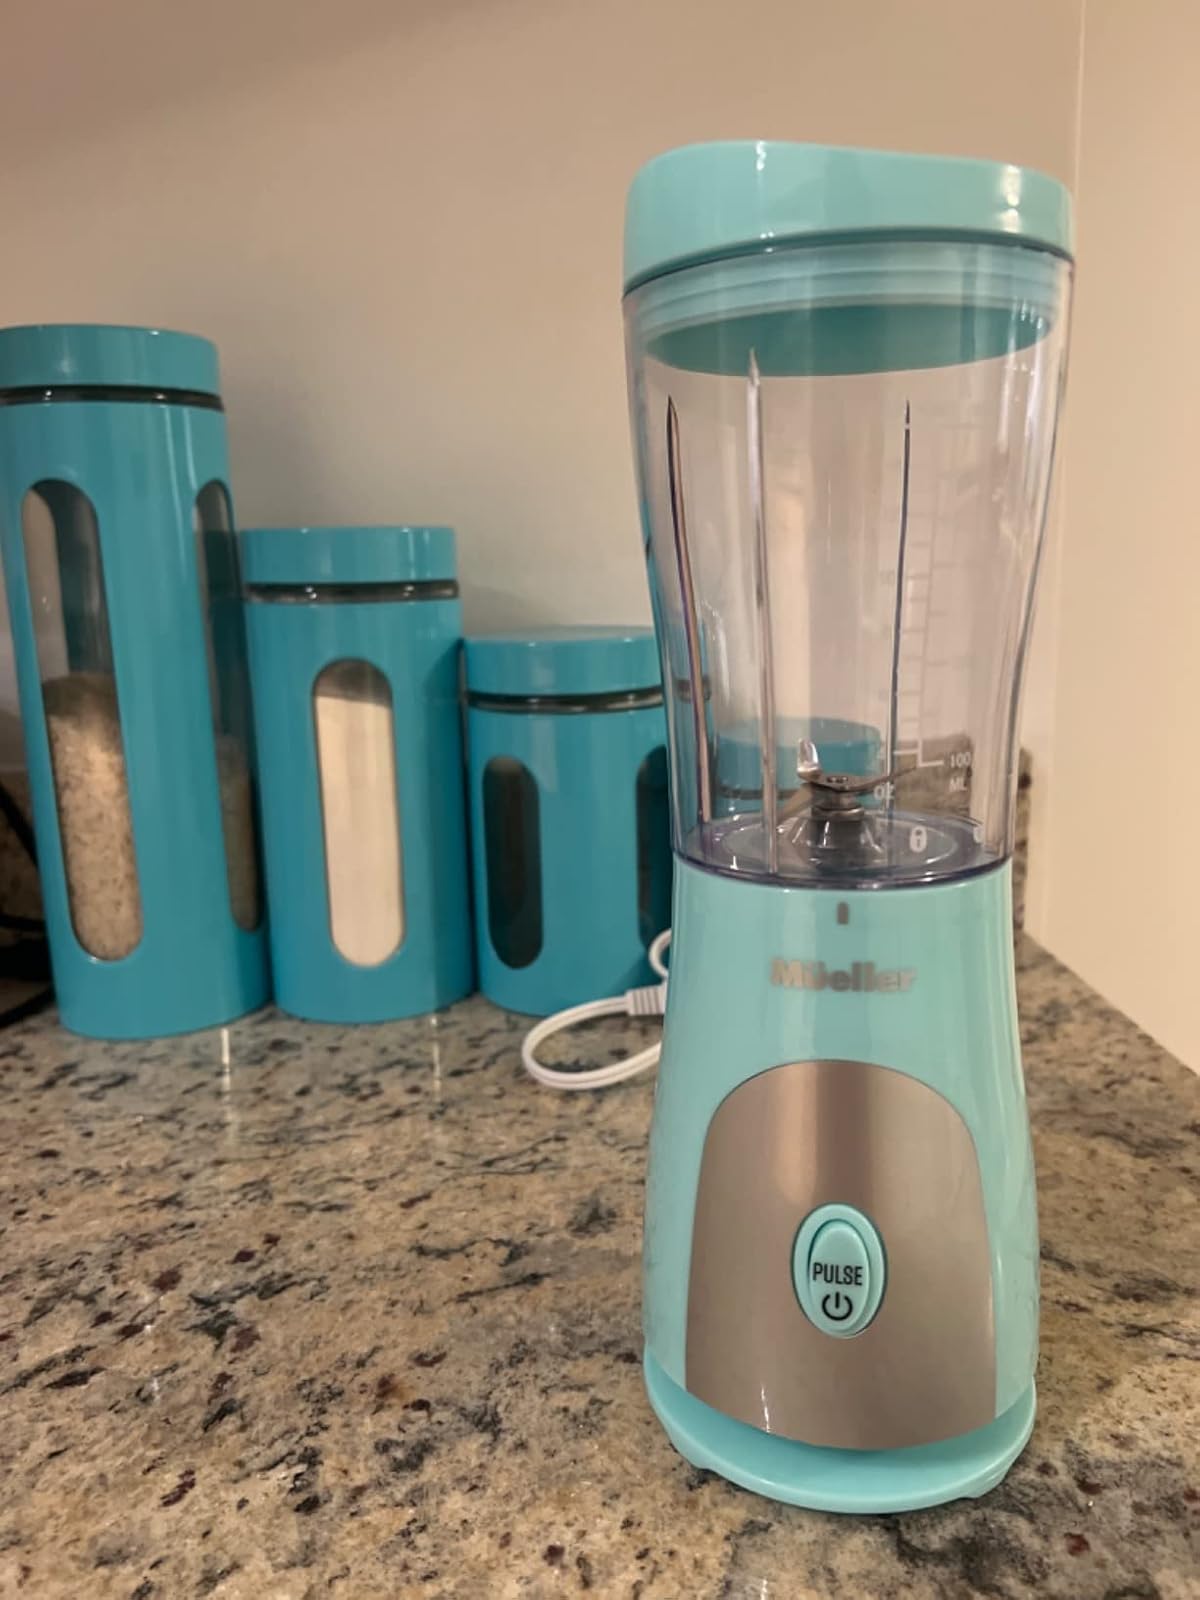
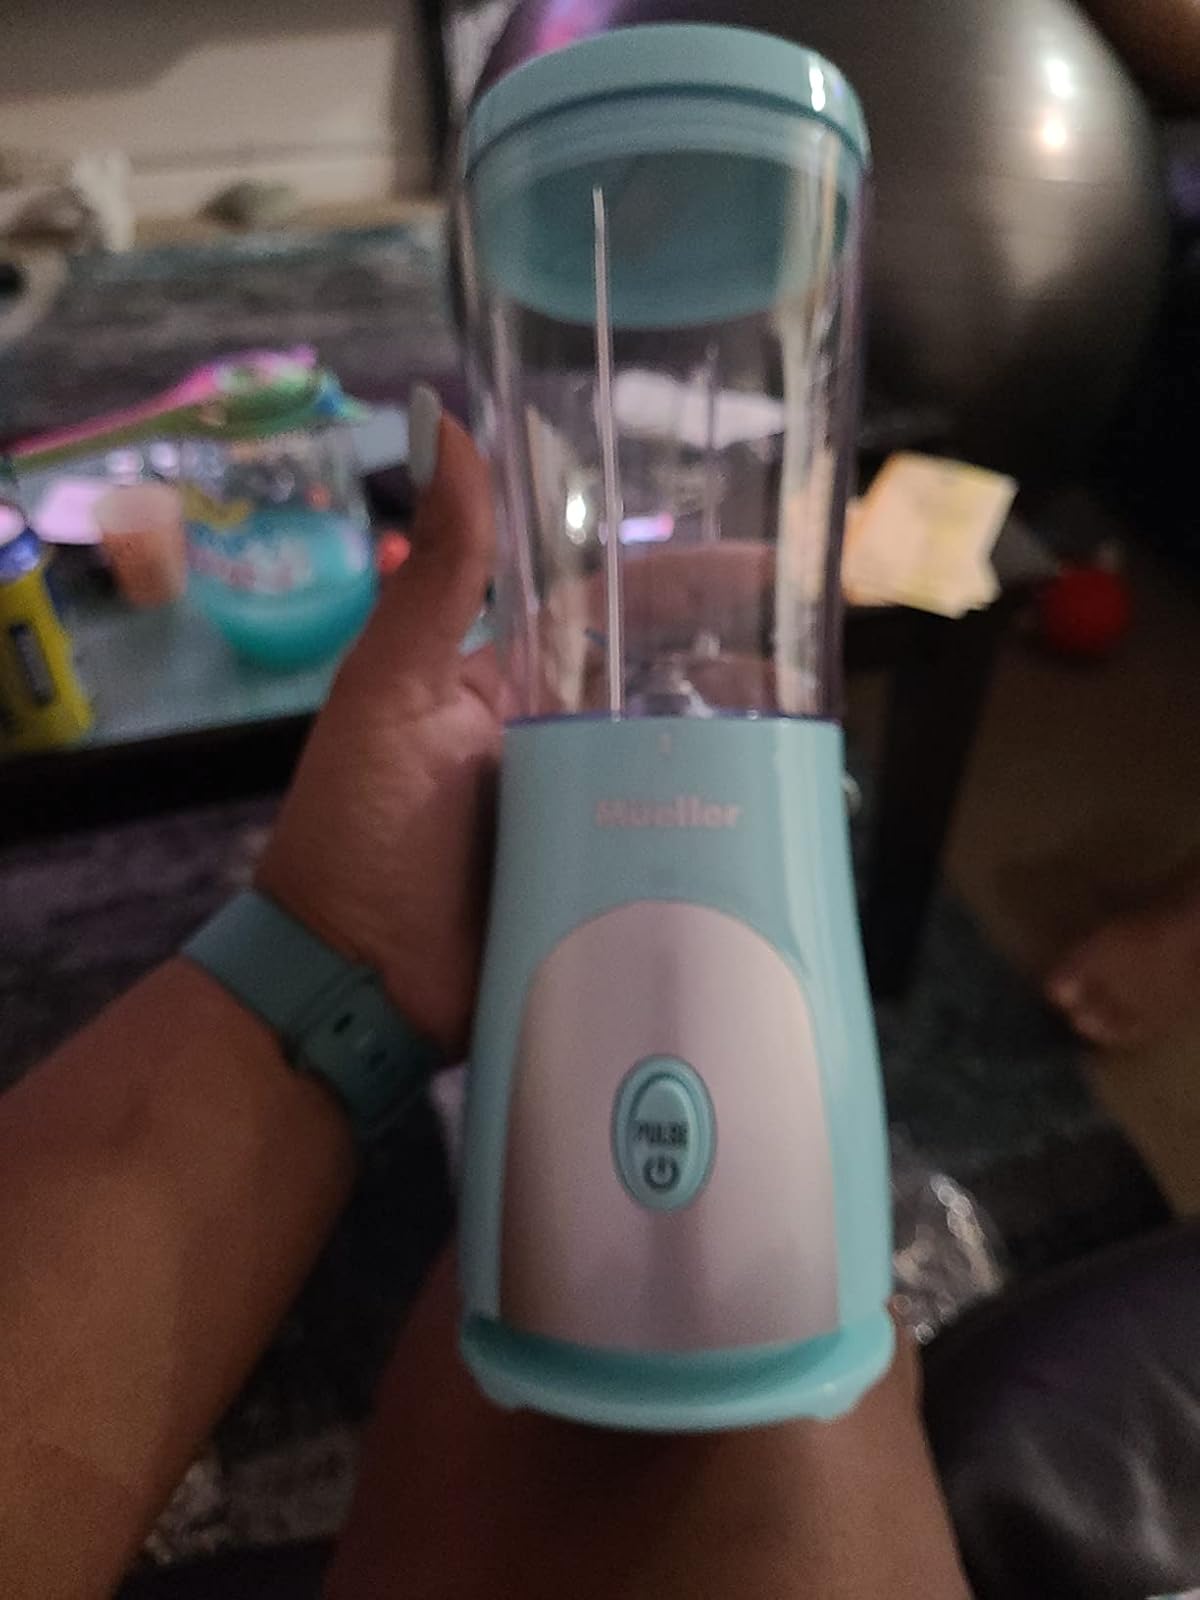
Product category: items_blender
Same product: yes